Brian Henderson (television presenter)

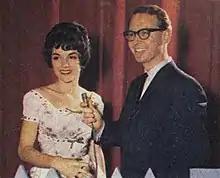
Henderson hosting Bandstand picture with Trisha Noble

Brian Weir Henderson (15 September 1931 – 5 August 2021) was a New Zealand-born Australian radio and television personality and pioneer known for his association with the Nine Network as a television news anchor in Sydney, as well as a variety show presenter and host of music program "Bandstand", the local version of the US music program "American Bandstand".